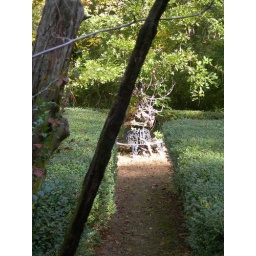
64 this old tree is surrounded by wrought iron benches in a shrubbery garden behind the house